Akira Hayami

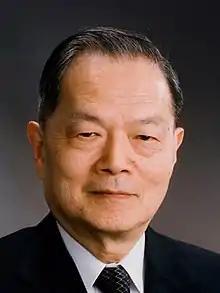

Akira Hayami (速水融; 1929–2019) was an emeritus professor of Keio University and the first to introduce historical demography in Japan. Professor Hayami is also famous for coining the concept called "Industrious Revolution", which points out the socio-economic change from capital-intensive to labor-intensive one.